Climate of Nottingham

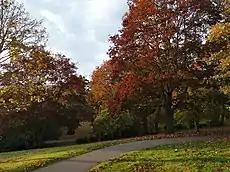
The Arboretum, Nottingham in Autumn.

The average annual high temperature in Nottingham is and the average annual low is . The average daily mean is . All averages and extremes are recorded at the Nottingham Weather Centre in Watnall.